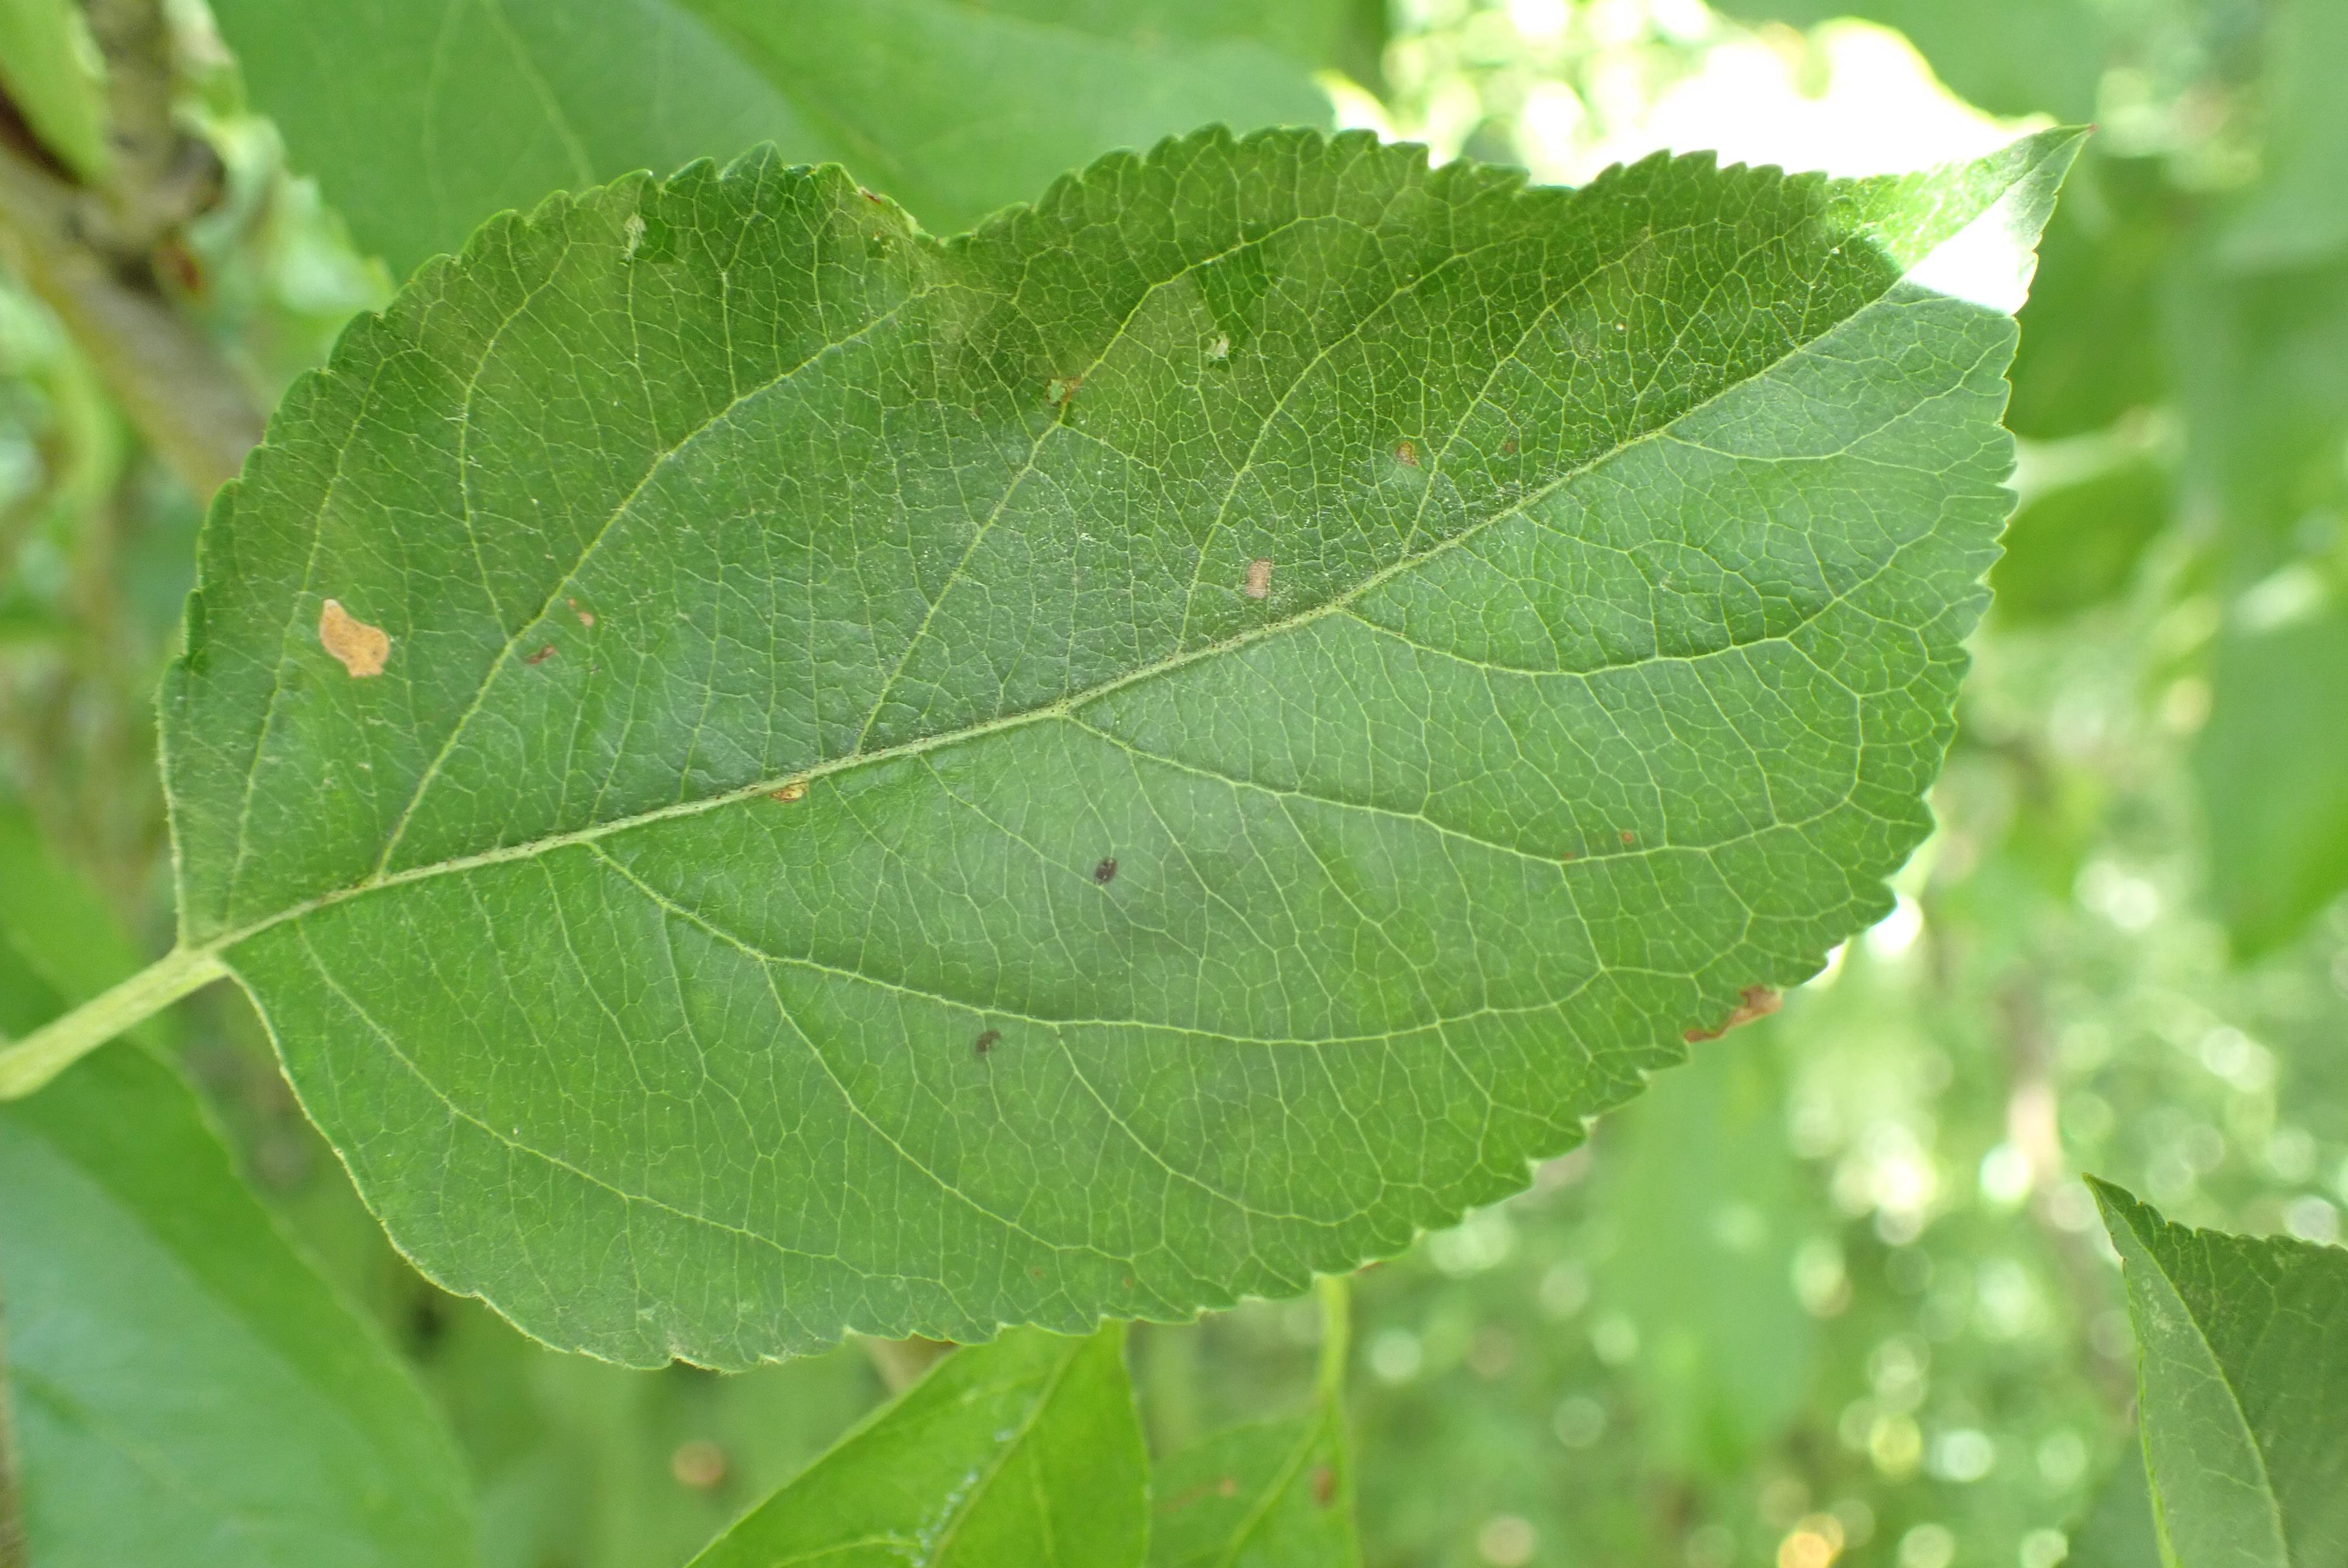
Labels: frog_eye_leaf_spot